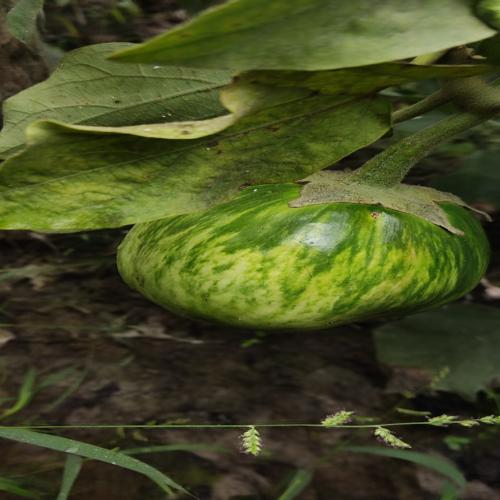
Label: Healty Brinjal